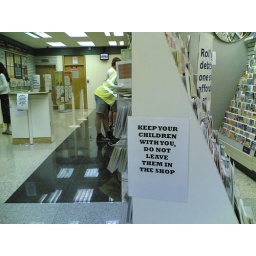
Scary sign in the post office in Narrowway in Hackney